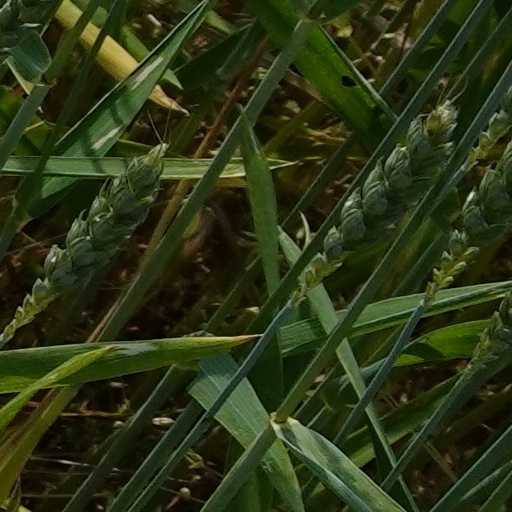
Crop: wheat